Answer in natural language. How many Dressers are visible in the scene? Choose between the following options: 2, 3, 0, 2 or 4
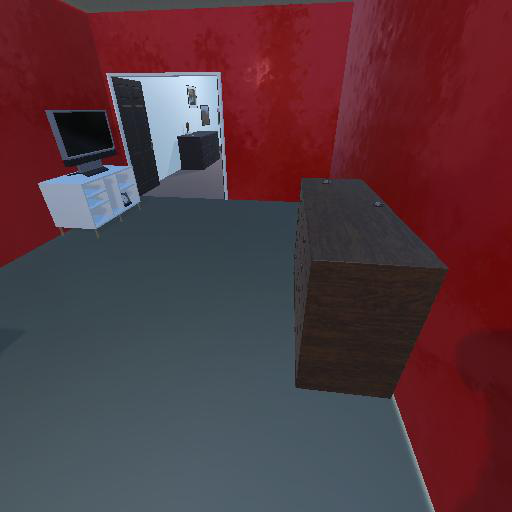
<answer>2</answer>